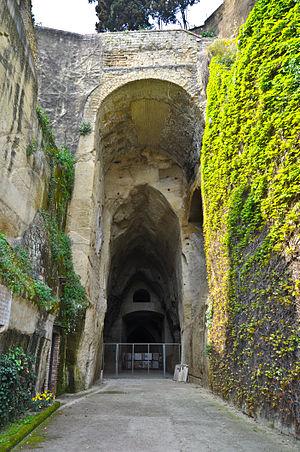
Le tombeau de Virgile est un caveau d'époque romaine situé à Naples, censé être la tombe du poète Virgile. Il est situé à l'entrée d'un ancien tunnel romain appelé « grotta vecchia » ou «cripta napoletana Piedigrotta », situé dans le district de Piedigrotta entre Mergellina et Fuorigrotta. C'est une petite structure sans attrait, avec un petit dôme de roches située en haut du parc Virgilio.
Quelques rares exemplaires de tunnels routiers creusés du temps des Romains sont parvenus jusqu'à nous, ouvrages d'art beaucoup plus discrets que les très célèbres et très renommés ponts romains. L'usage est le même que le nôtre — il s'agit de faciliter le passage d'une route à travers une crête montagneuse —, mais la technique, le profil sont sensiblement différents de ceux que nous connaissons aujourd'hui. On peut distinguer au moins trois types d'ouvrages, en plus des passages de gorges, présents dans les diverses régions de l'Empire.